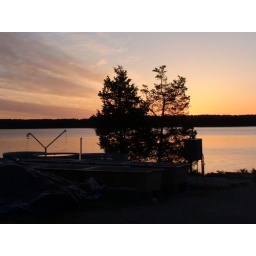
I really liked the dark shapes of the trees against the bright water and sky.